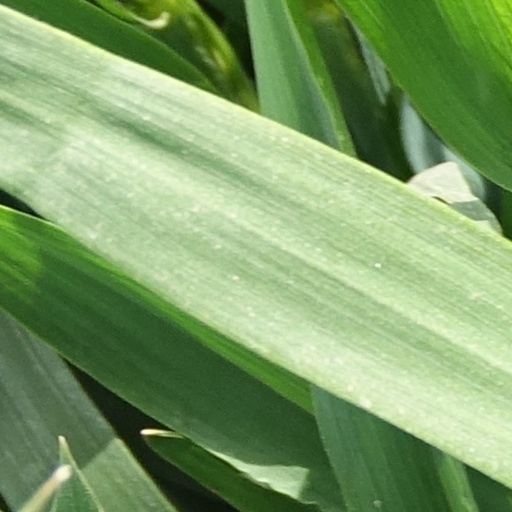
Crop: wheat